List of birds of the United States

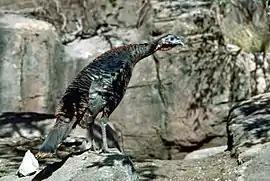
Wild turkey

The Megapodiidae are stocky, medium-large chicken-like birds with small heads and large feet. All but the malleefowl occupy jungle habitats and most have brown or black coloring.